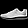
Label: Sneaker